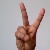
The image shows a hand gesture representing the letter 'V' in Indian Sign Language.